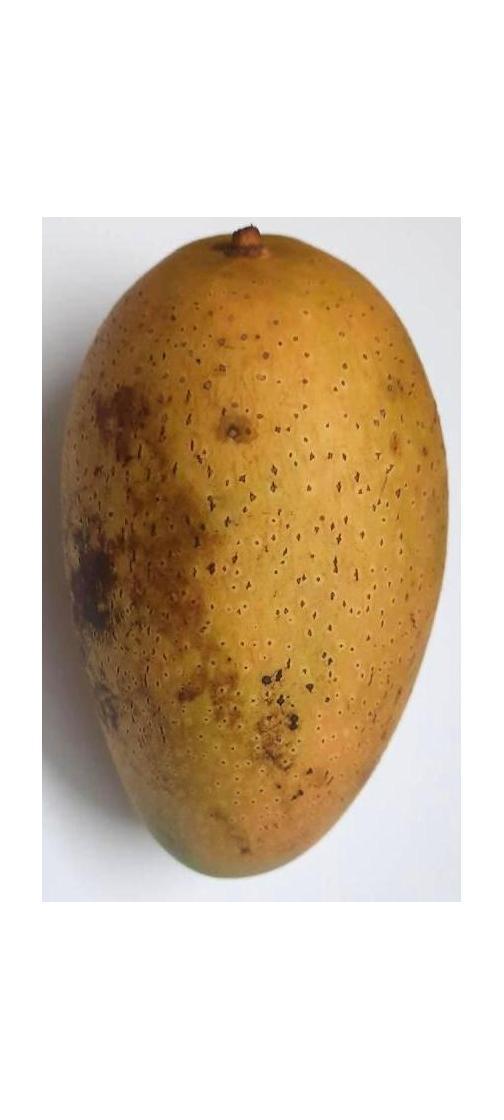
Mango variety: Ashshina Classic